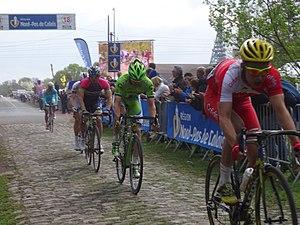
Passage du Paris-Roubaix 2014 sur la Trouée d'Arenberg le 13 avril 2014 à Wallers, Nord, Nord-Pas-de-Calais, France.